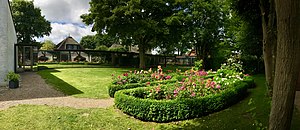
Museum Kunst der Westküste
Museets have
Museum Kunst der Westküste ligger i landsbyen Alkersum på den nordfrisiske ø Før i det det vestlige Sydslesvig i Tyskland. Kunstmuseet blev åbnet den 31. juli 2009 og er styret af almennyttige selskab Det Paulsen Legaat. Museet har til formål at formidle og forske i kunst, som har havet og kyst som sit tema.